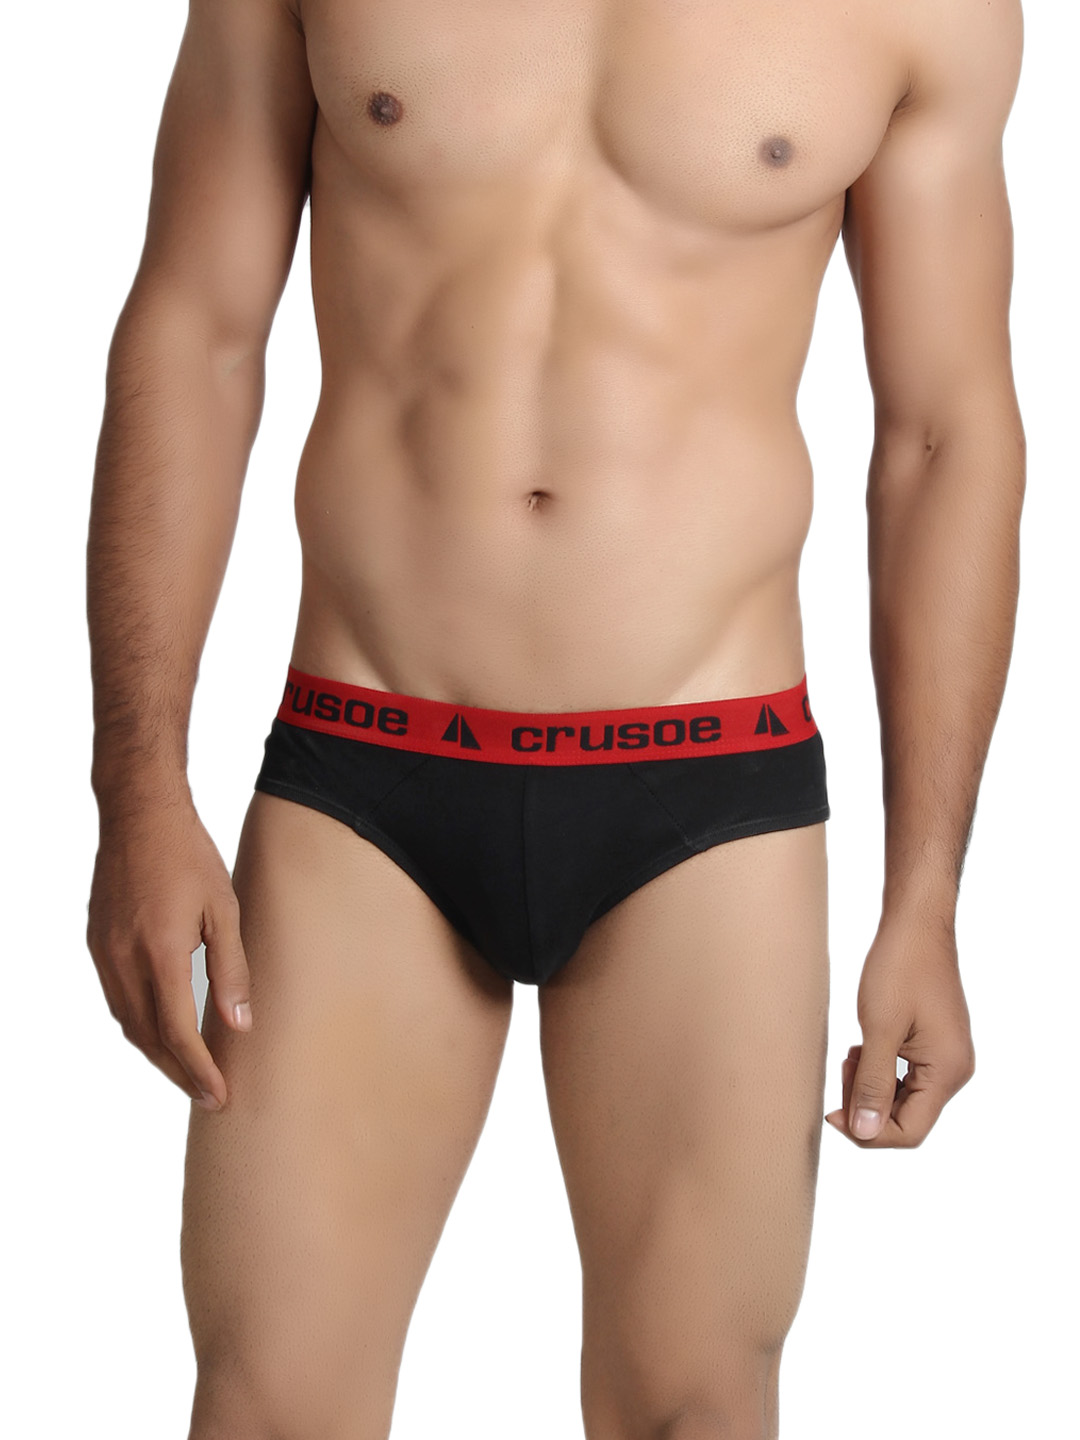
Crusoe Men Metro Black Brief
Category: Apparel / Innerwear / Briefs
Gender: Men
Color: Black
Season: Summer 2016
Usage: Casual